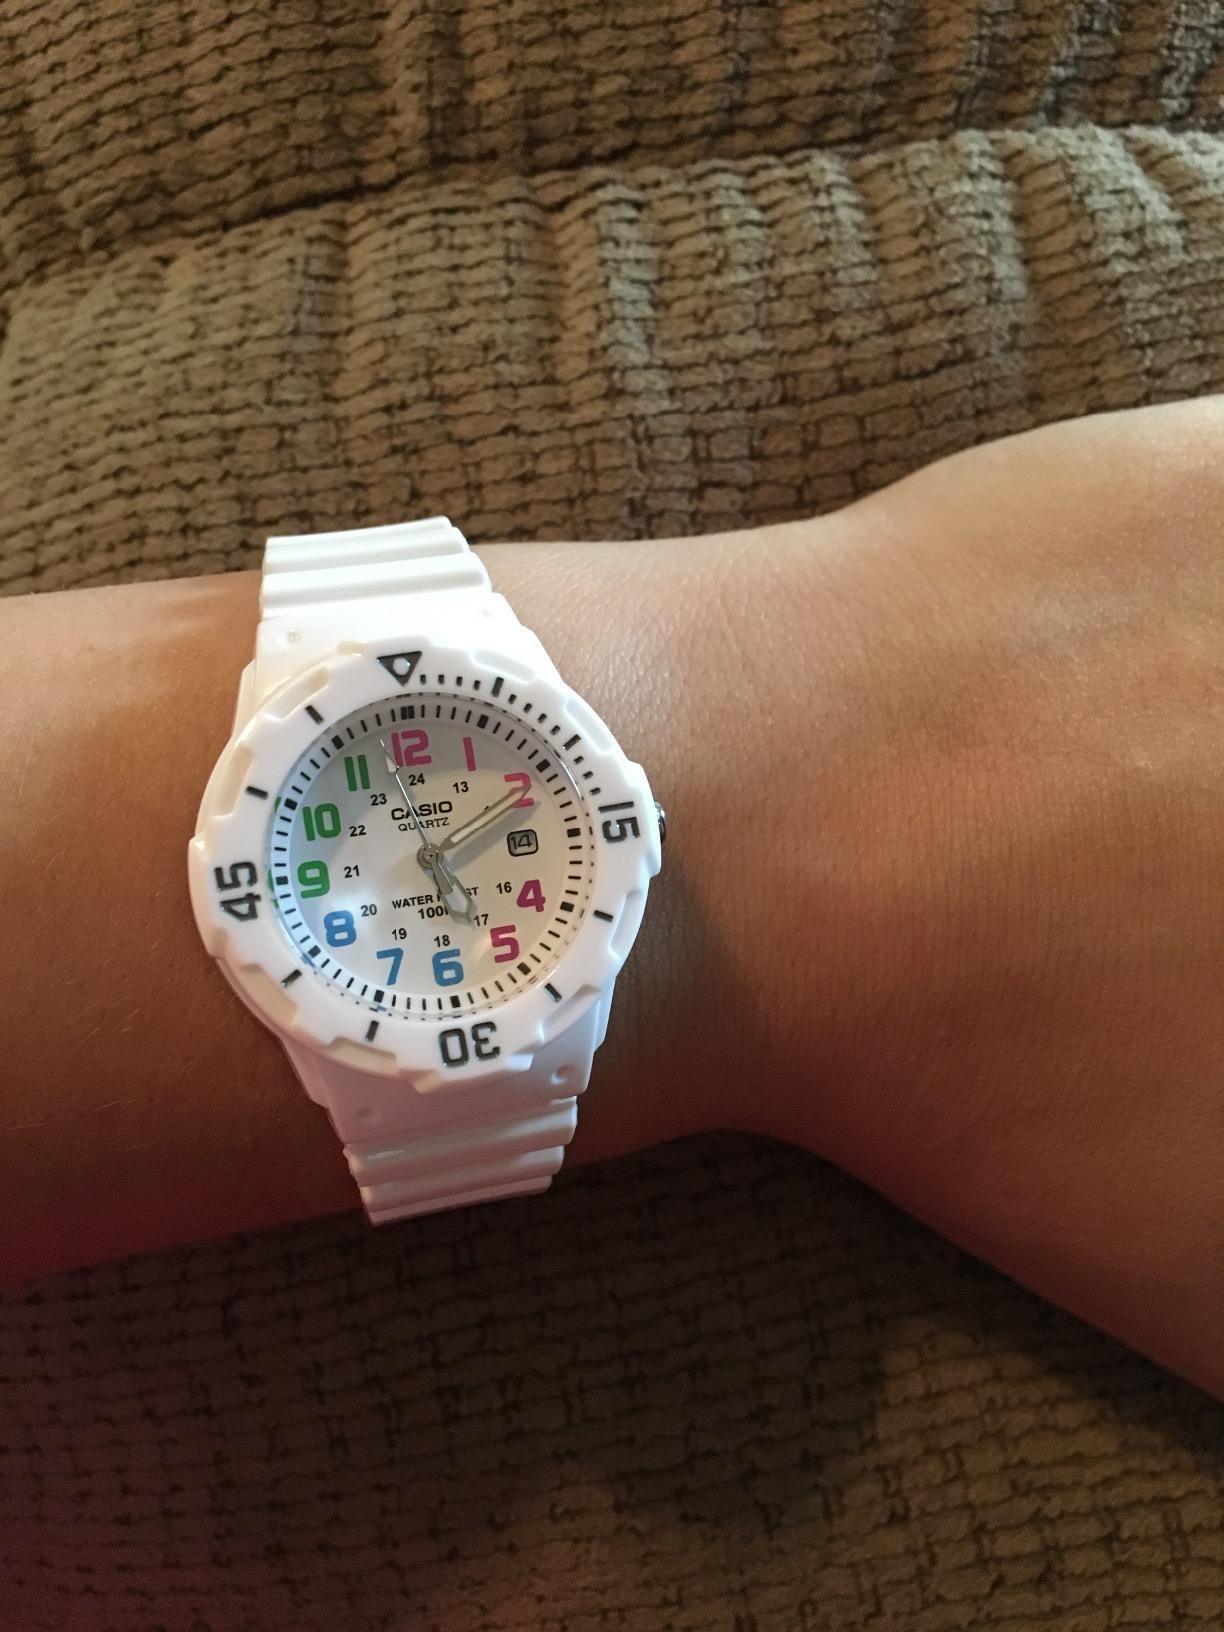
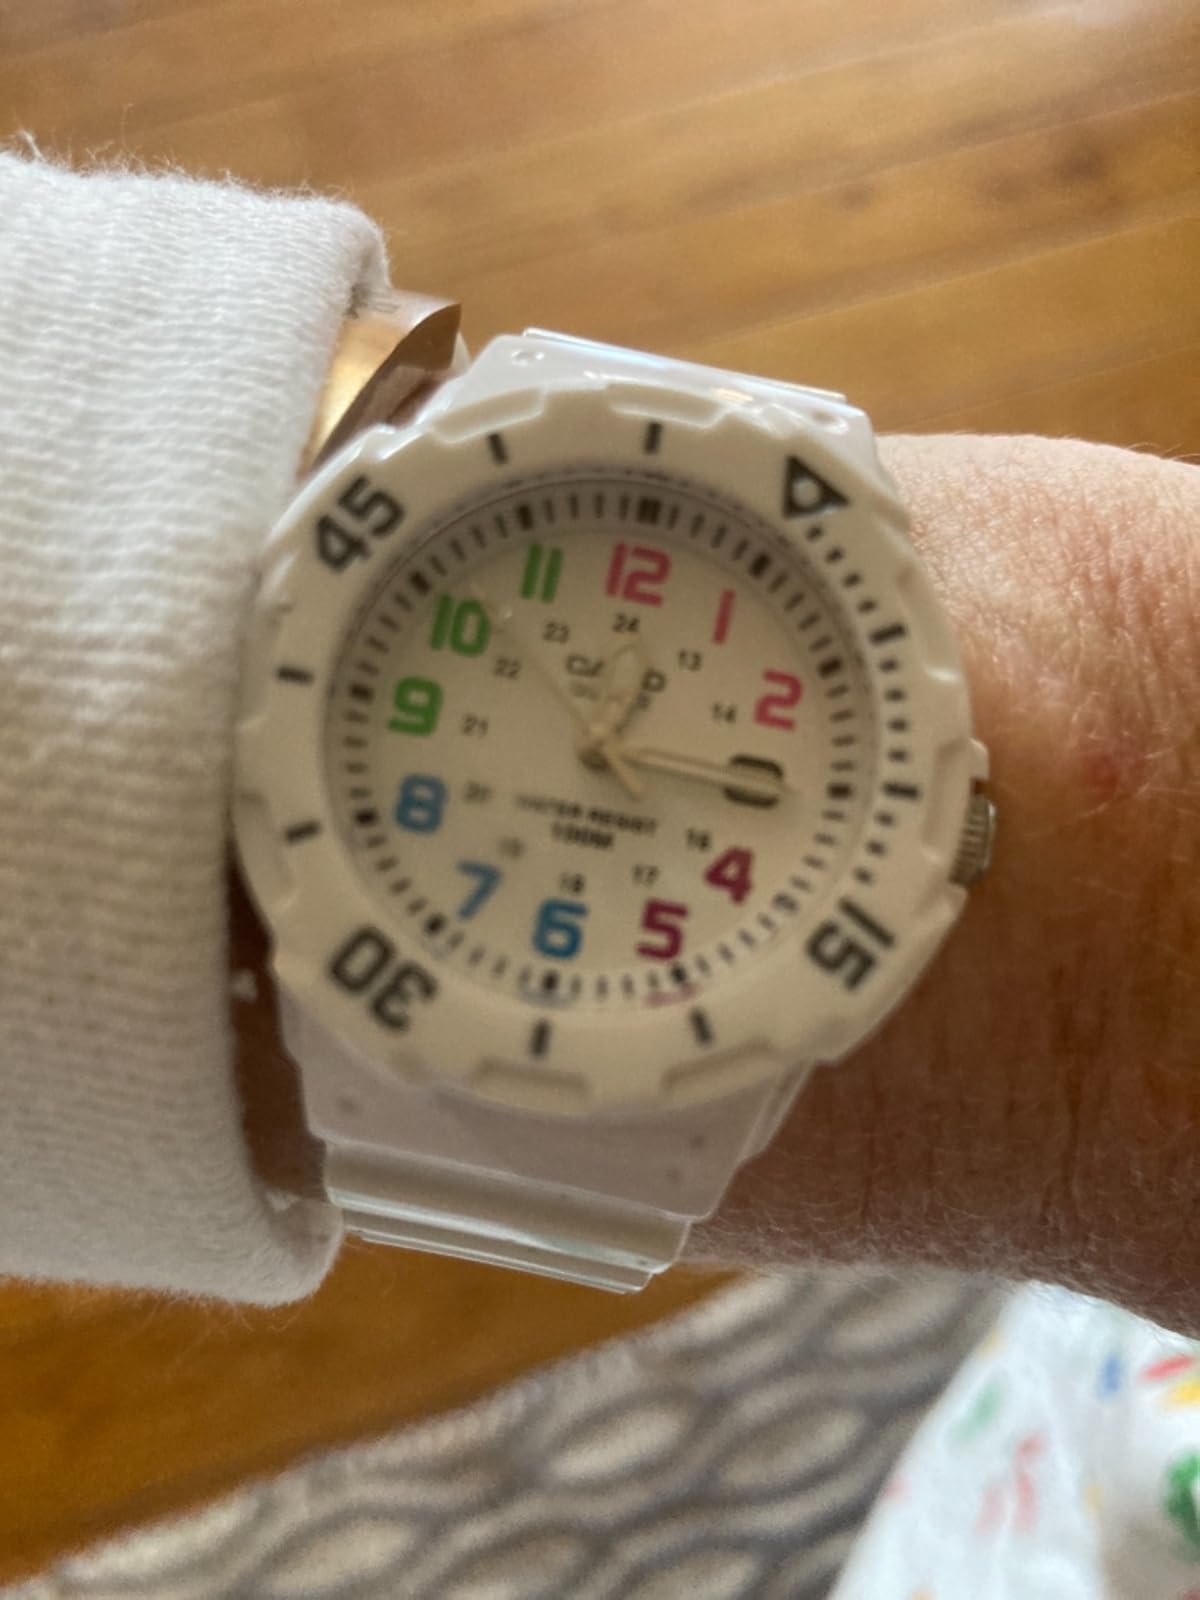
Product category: accessories_watch
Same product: yes